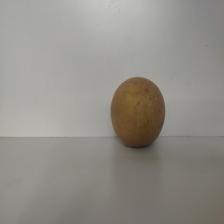
Size: Large